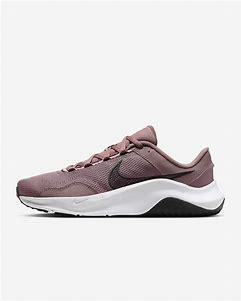
Brand: Nike
Model: Legend Essential 3 Next Nature